Diana Barran, Baroness Barran

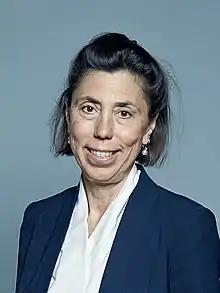
Official portrait, 2018

Diana Francesca Caroline Clare Barran, Baroness Barran, (born 10 February 1959) is a British charity campaigner, former hedge fund manager and Conservative Party life peer. She is the founder of the domestic abuse awareness charity SafeLives and served as its chief executive from 2004 to 2017.